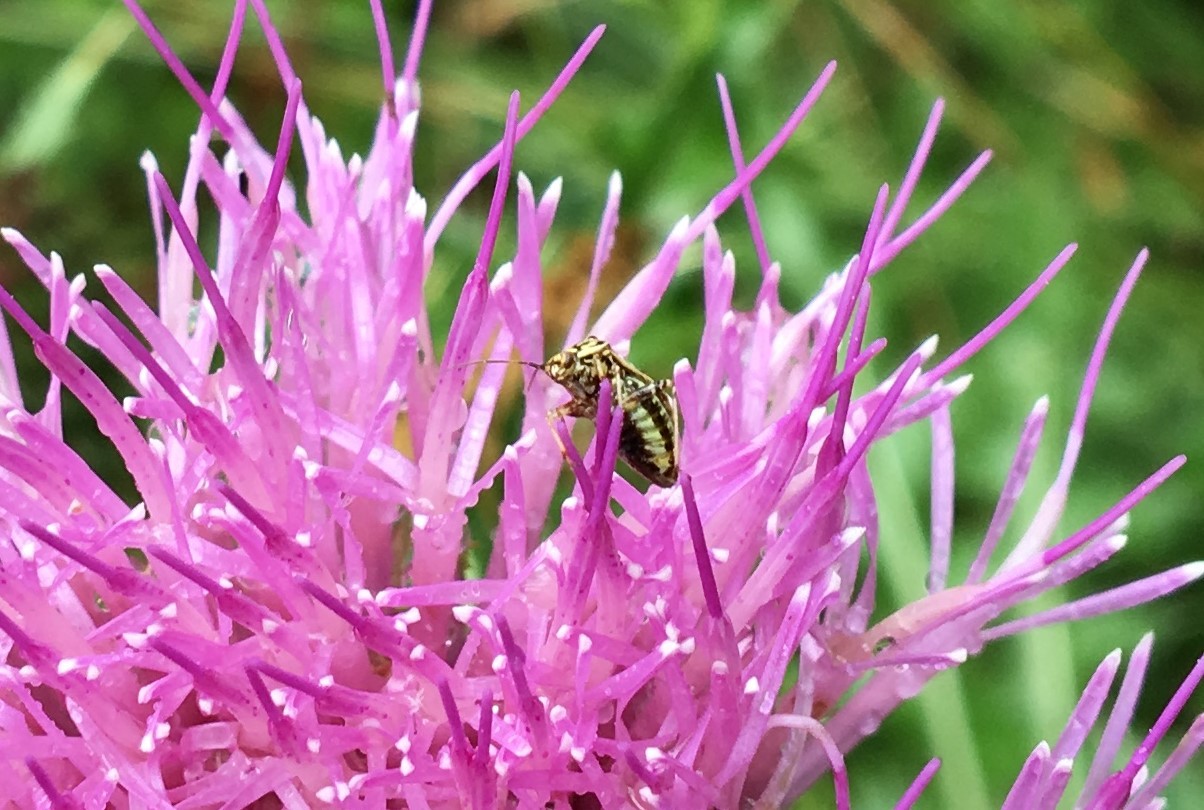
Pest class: lygus_bug